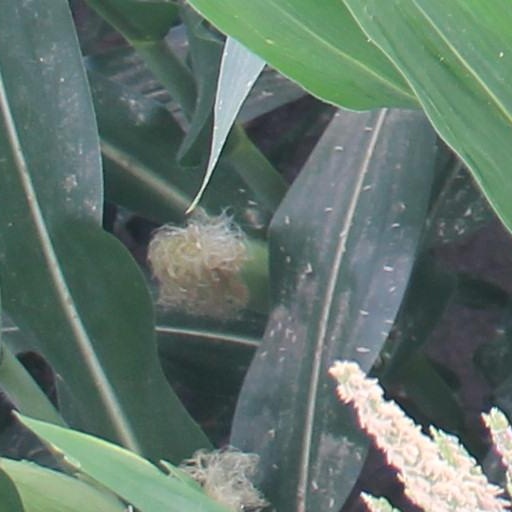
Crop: maize; corn